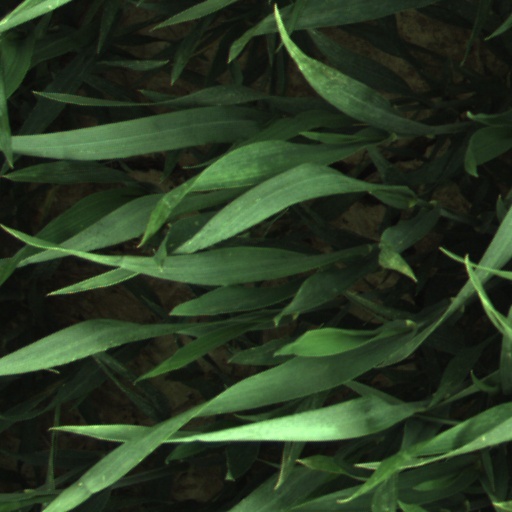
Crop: wheat